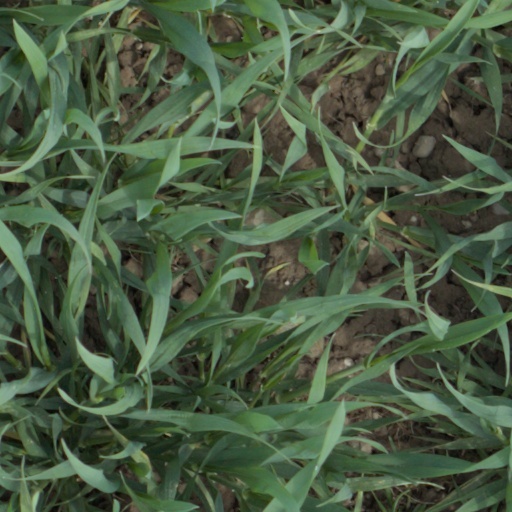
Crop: wheat